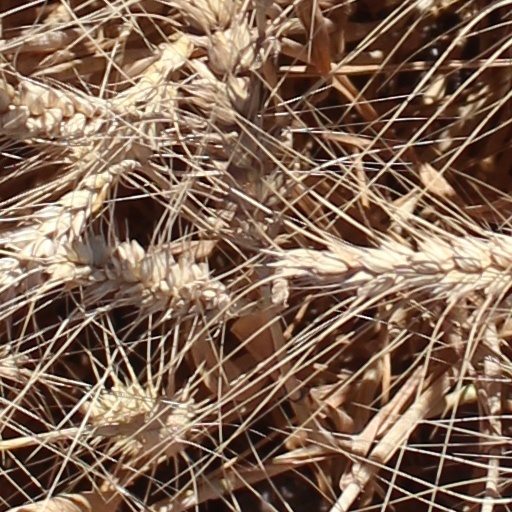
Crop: wheat